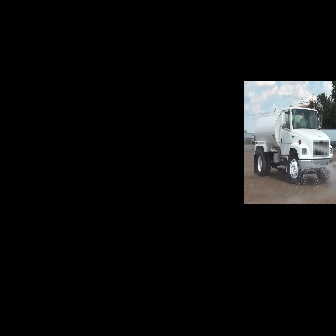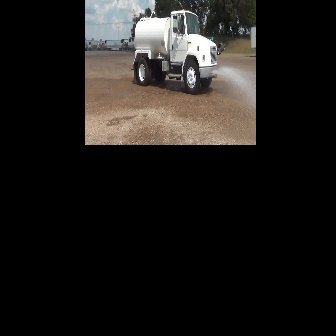
  Please identify the target specified by the bounding box [253,105,333,184] in the first image and locate it in the second image. Return the coordinates in [x_min,y_min,x_max,y_max] format.
Answer: [130,7,217,94]